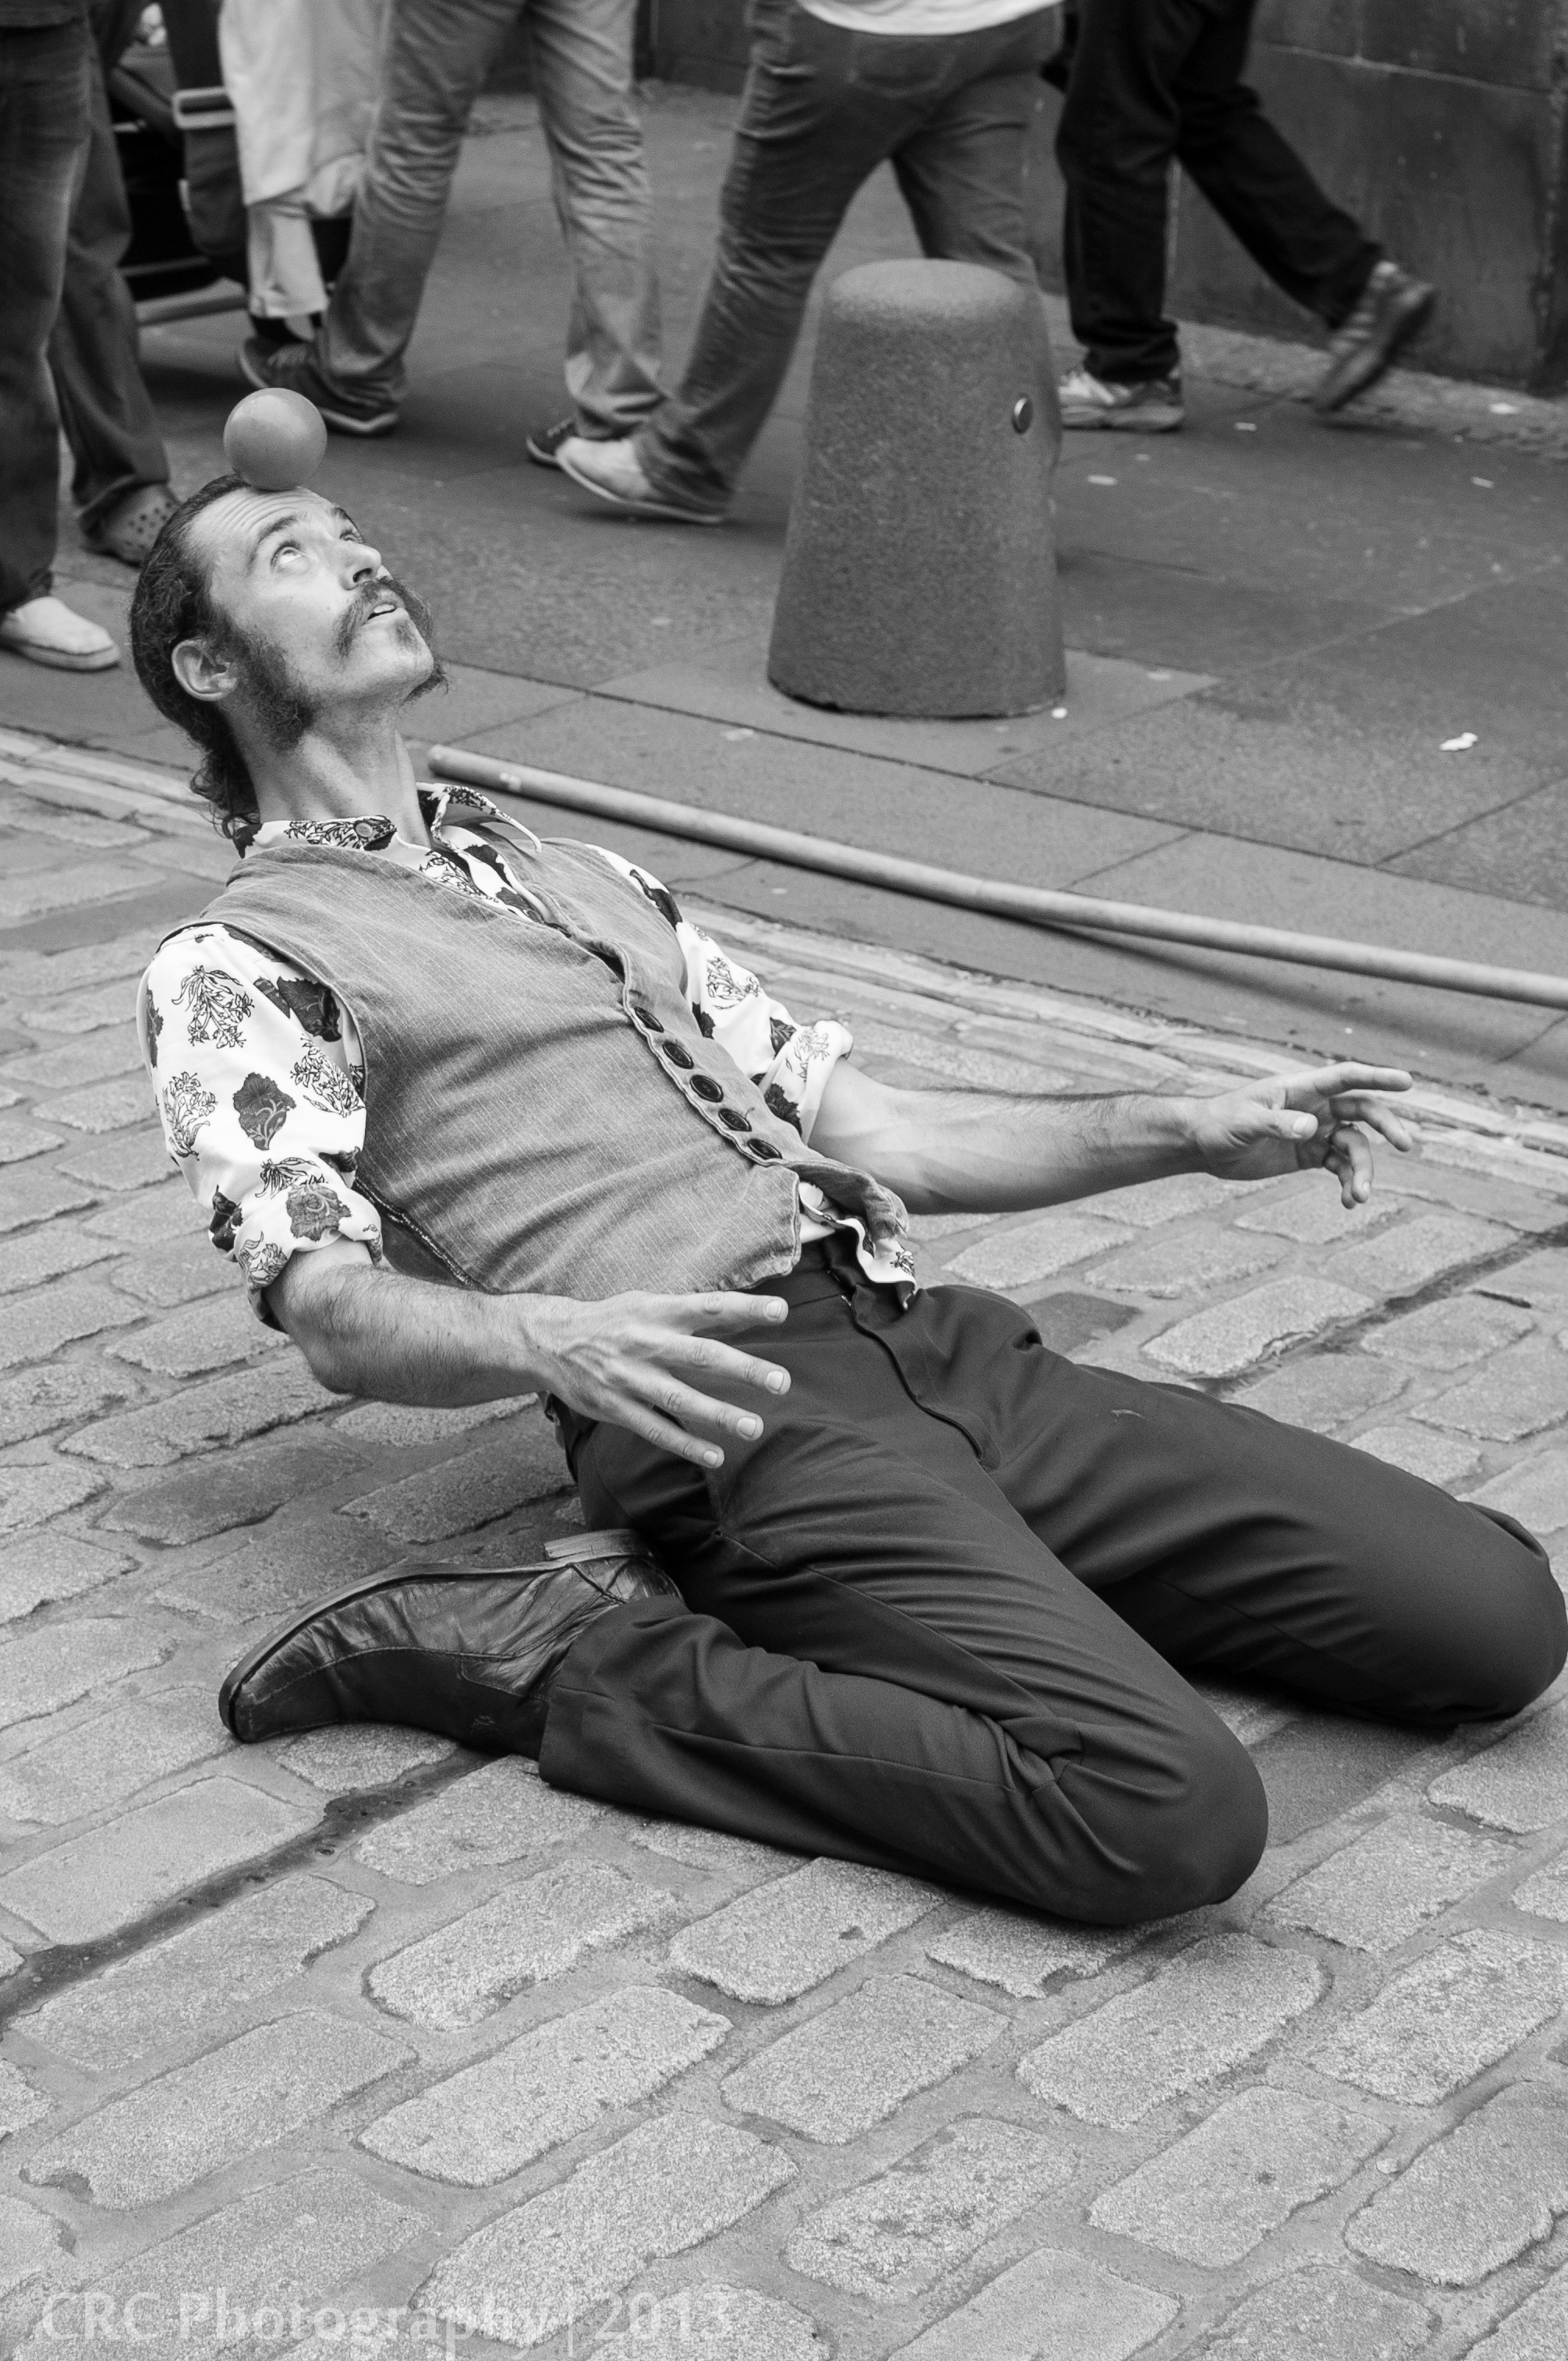
person, black and white, people, white, street, photography, city, urban, leg, sitting, performer, black, monochrome, blackandwhite, mono, photograph, edinburghfestival, monochrome photography, human positions